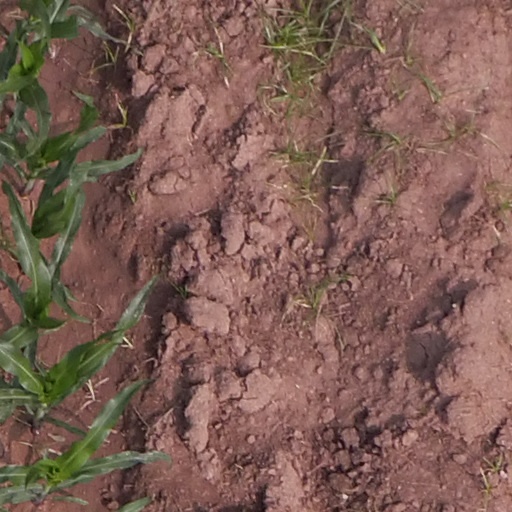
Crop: maize; corn